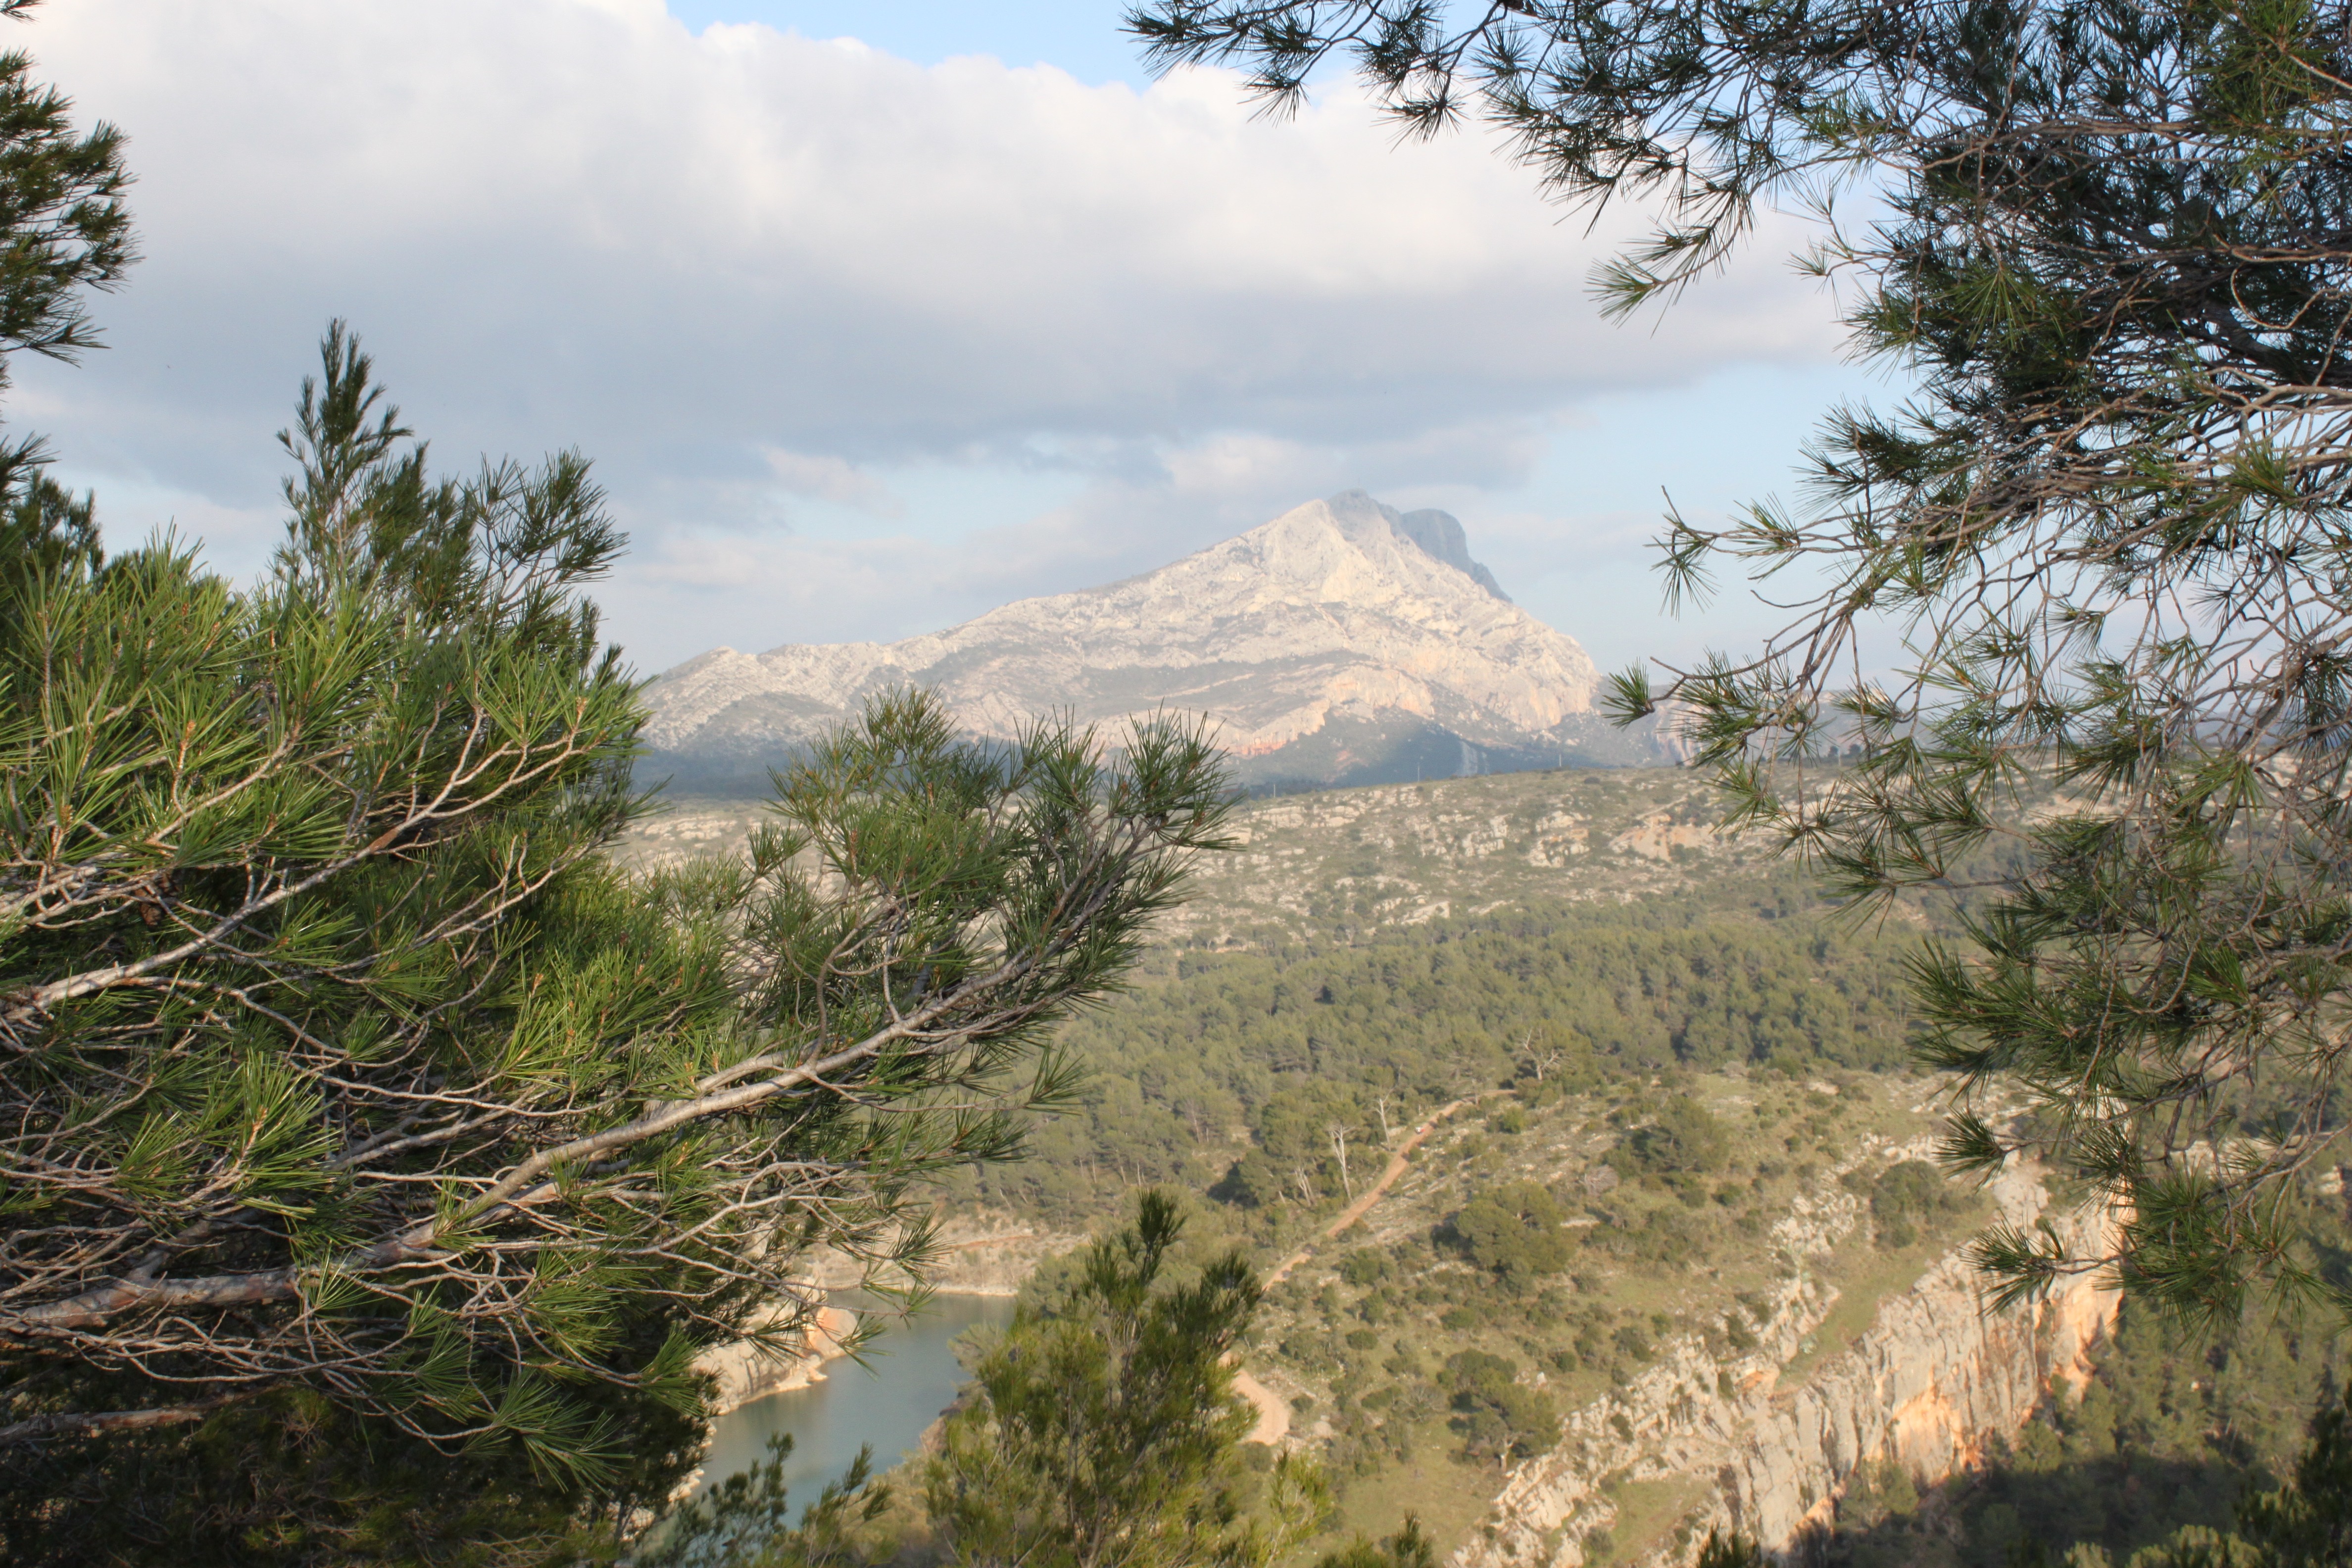
landscape, tree, wilderness, walking, mountain, trail, hill, adventure, valley, mountain range, ridge, south, plateau, ecosystem, aix in provence, holy victory, mountainous landforms, cezanne